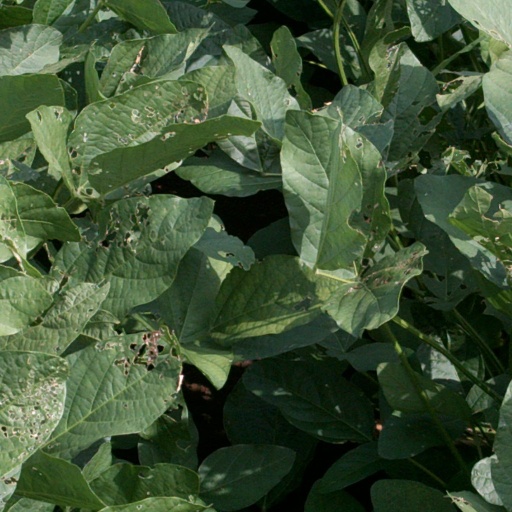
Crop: soybean